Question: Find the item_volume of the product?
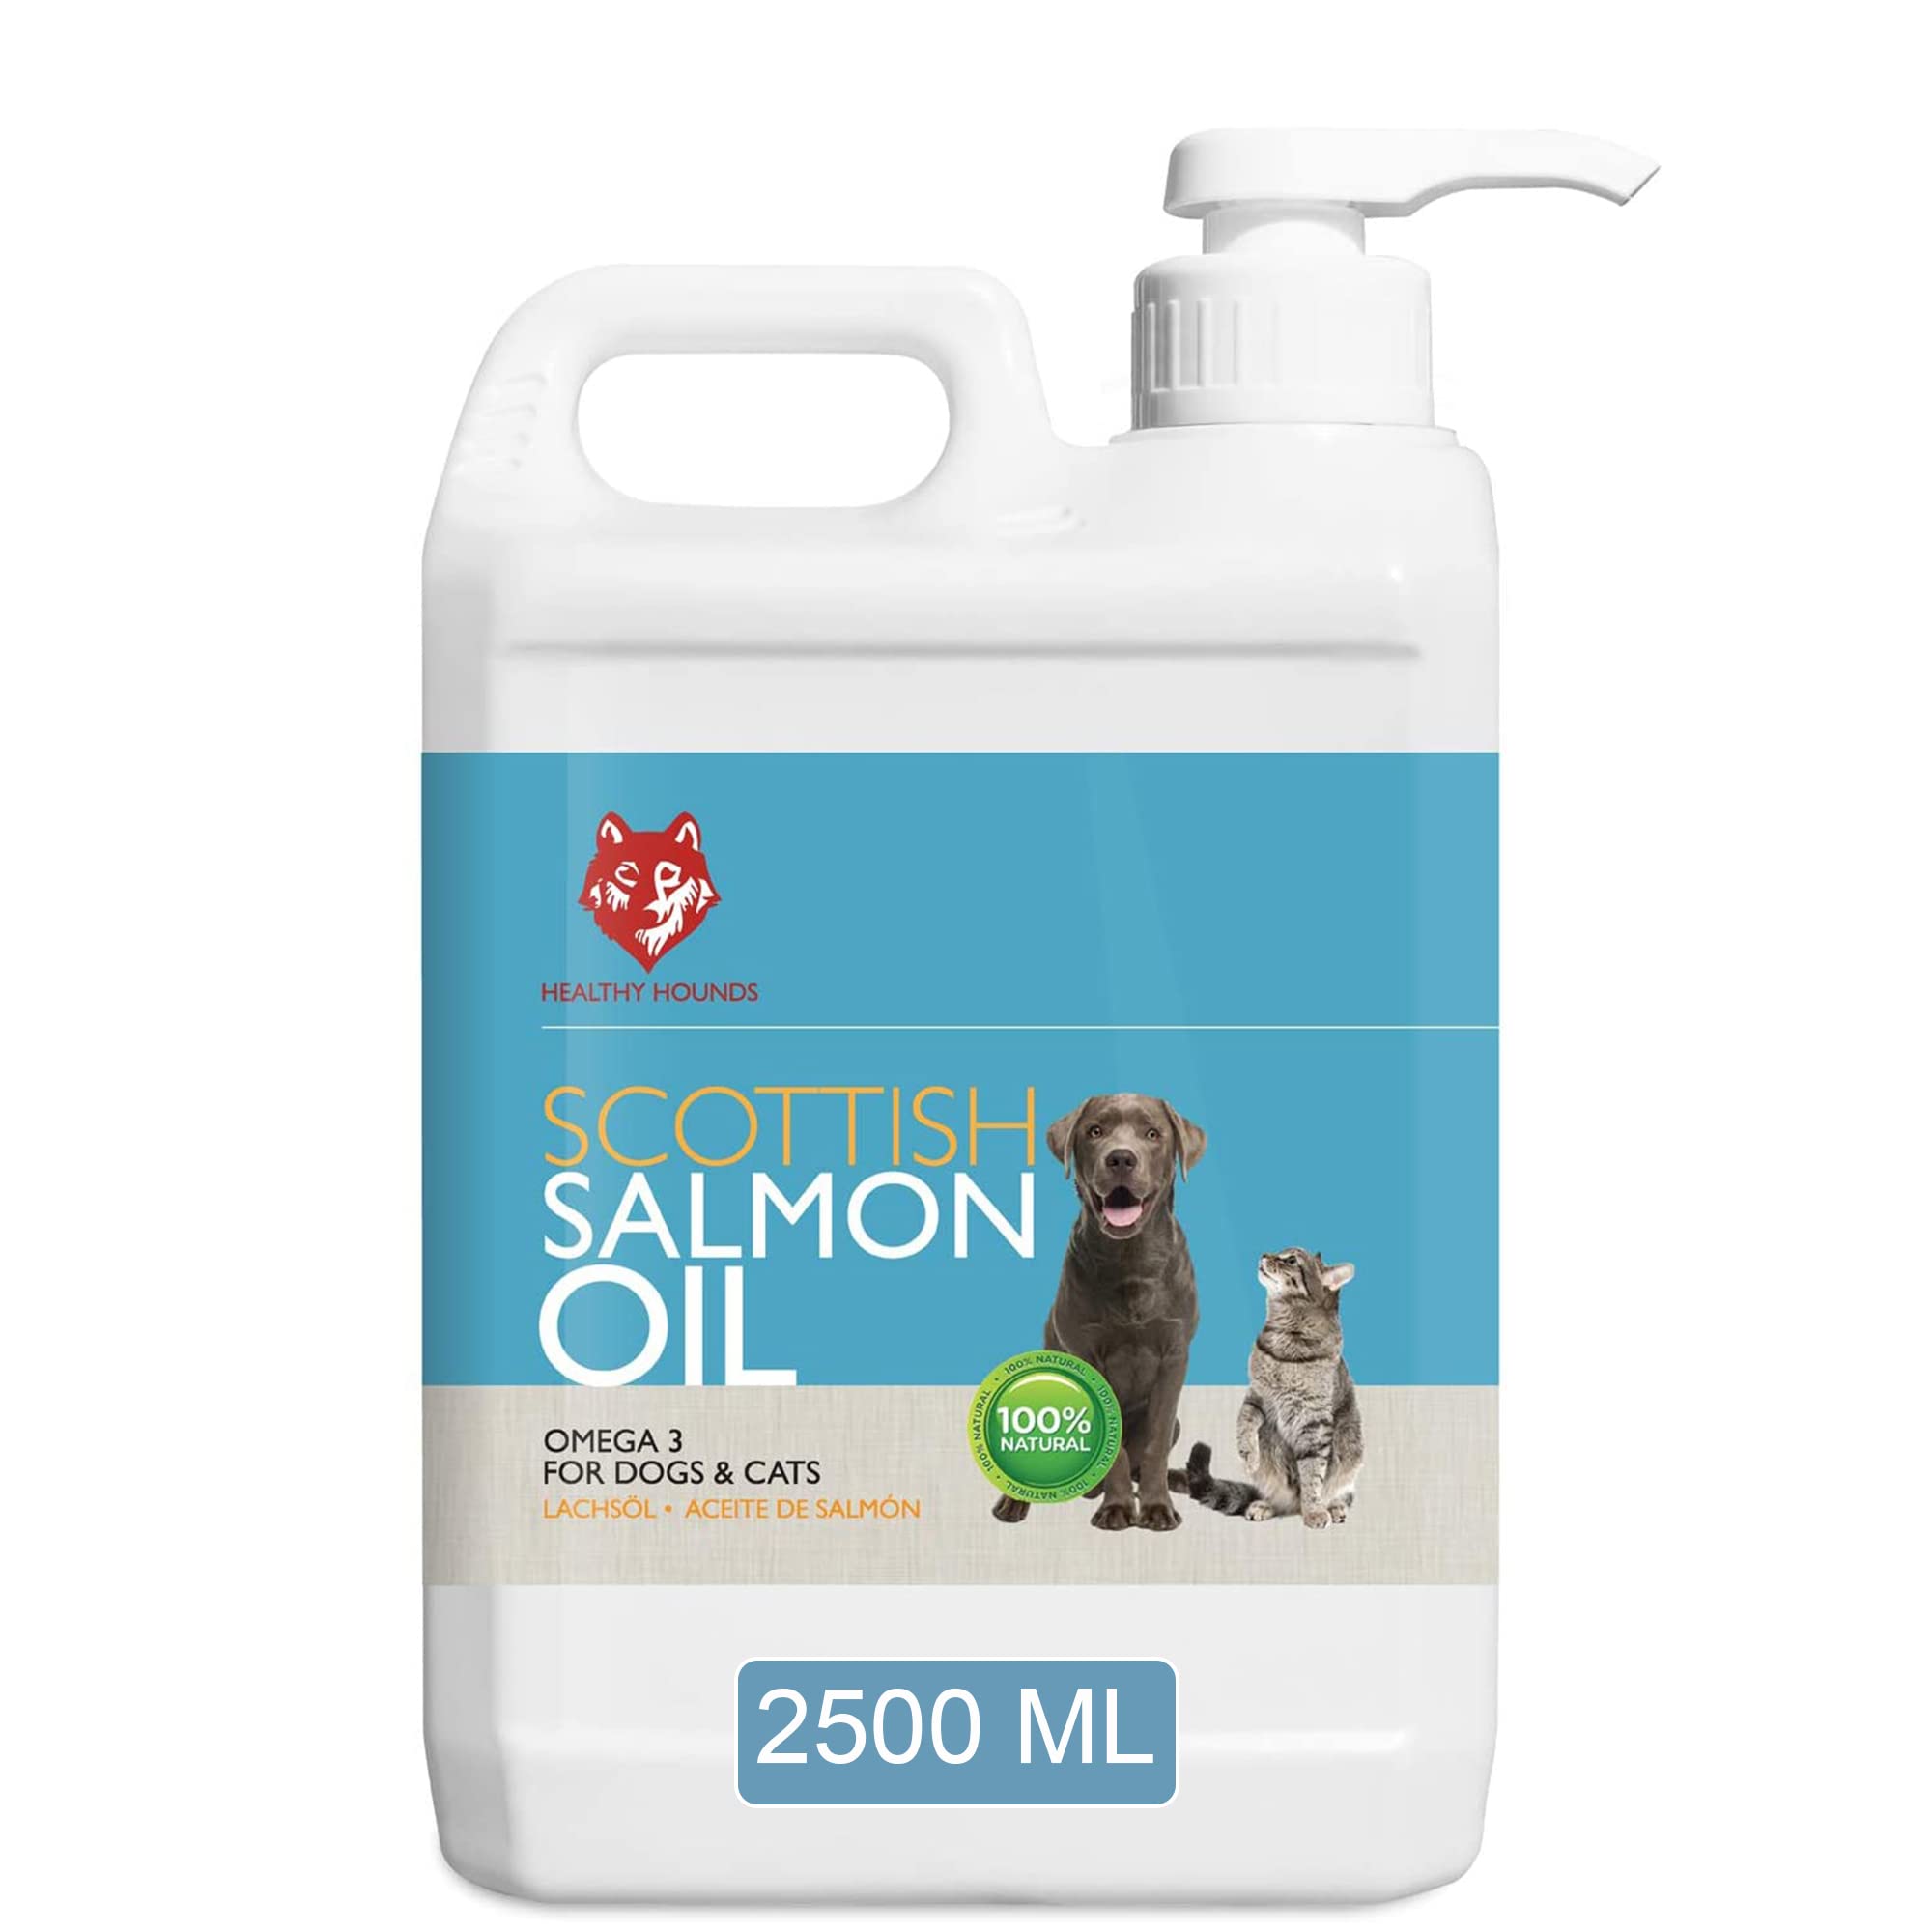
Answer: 2500.0 millilitre